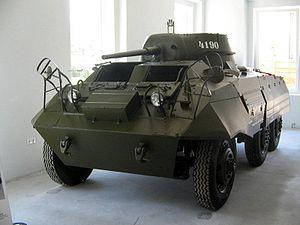
L'Armée populaire lao est le nom officiel des forces armées du Laos. Elle consiste en une armée de terre, une armée de l'air et une marine. Le commandant en chef en est le président Choummaly Sayasone depuis 2006. Ses quartiers-généraux sont situés à Vientiane.